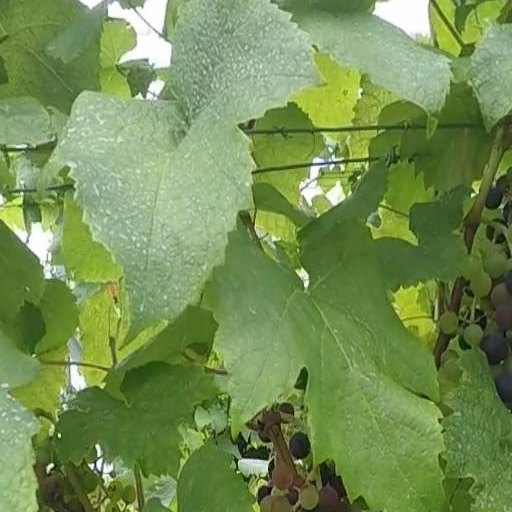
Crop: grape